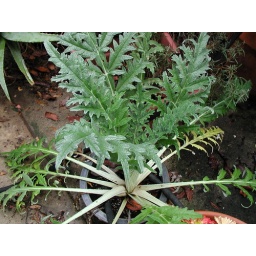
Artichoke plant in pot